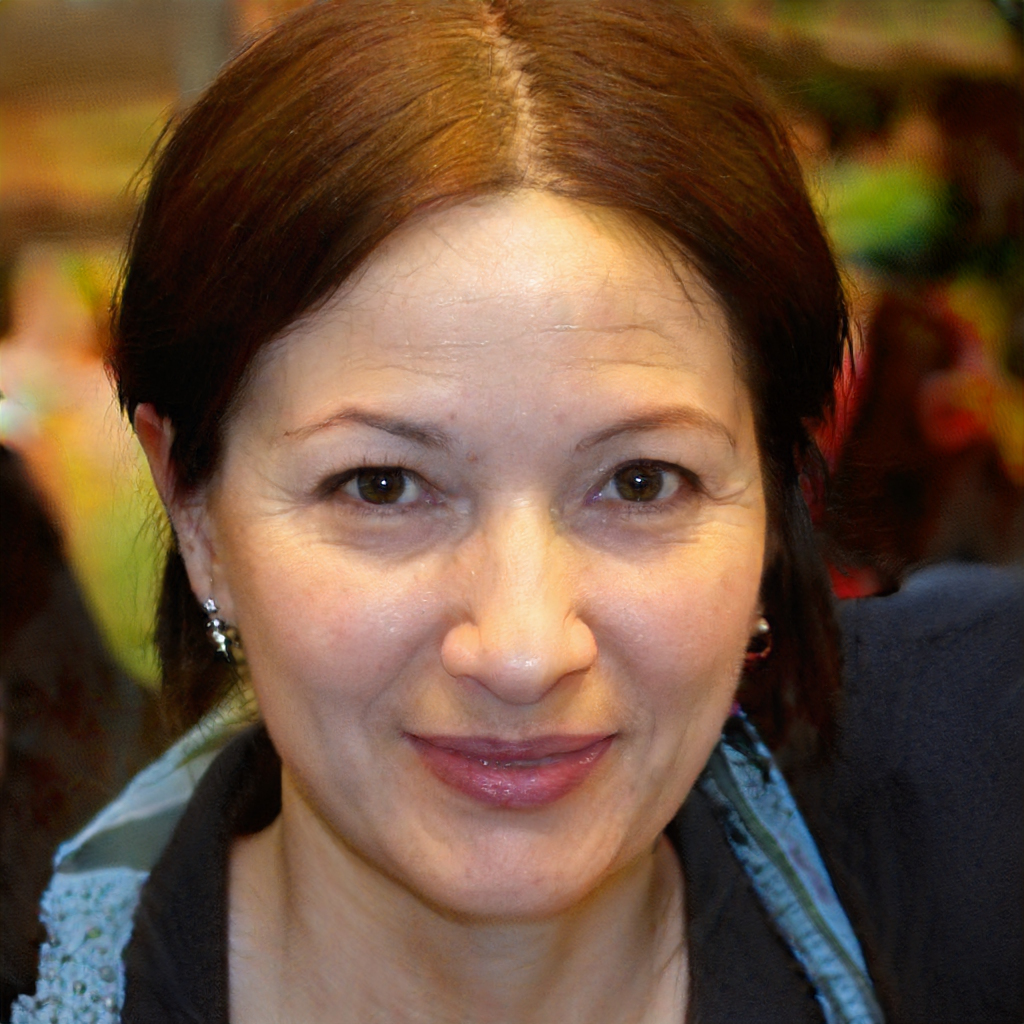
Portrait style: Real Portrait